Mandatory Fun

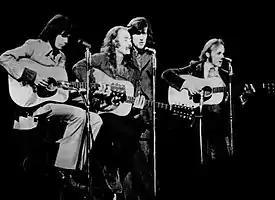
"Mission Statement" emulates the style of Crosby, Stills & Nash (pictured above, along with Neil Young in 1970).

The song "Mission Statement" emulates the style of Crosby, Stills & Nash, with the lyrics citing a series of corporate buzzwords and executive jargon. Yankovic considered it "ironic to juxtapose that with the song stylings of CSN, whose music pretty much symbolizes the antithesis of corporate America". "Rolling Stone" noted that the song imitates the band's layered harmonies used in "Carry On" and "".